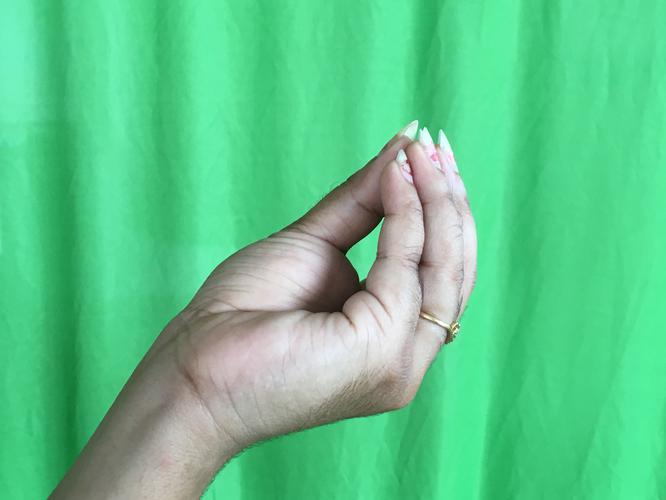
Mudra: Mukulam
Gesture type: single_hand